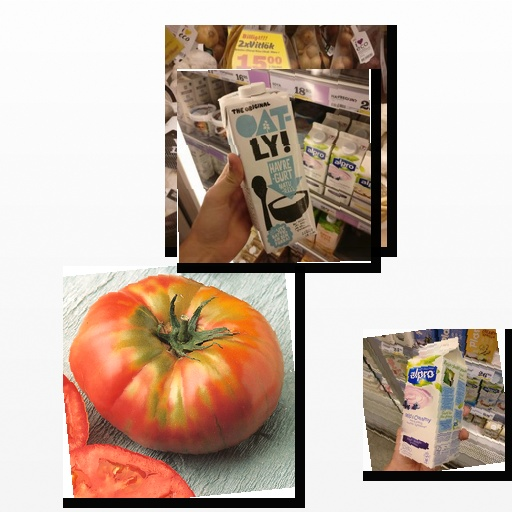
Food items: oat_yogurt, blueberry_soyghurt, tomato, garlic